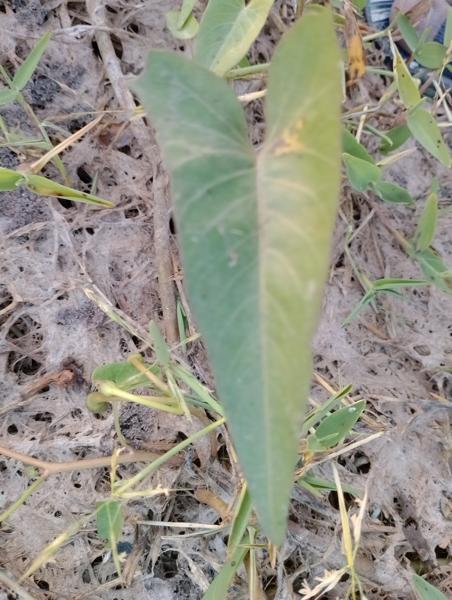
Weed species: Ipomoea aquatic